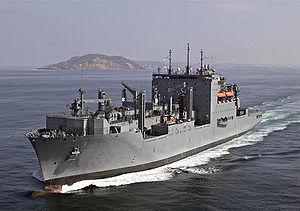
L'USNS Alan Shepard (T-AKE-3) est un vraquier de la classe Lewis and Clark lancé en 2007 pour l'United States Navy.